Free the Nipple (film)

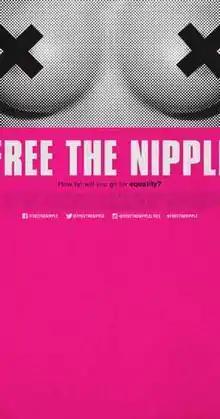
Film poster

Free the Nipple is a 2014 American comedy-drama independent film directed by Lina Esco and written by Hunter Richards. Esco created the film to draw public attention to the issue of gender equality and encourage discussion over what she perceived as America's glorification of violence and repression of sexuality. When in post-production during February 2014, the film was picked up for distribution by Paris-based WTFilms.